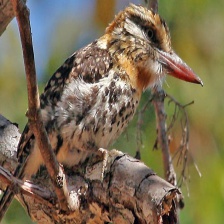
Species: BARRED PUFFBIRD
Scientific name: NYSTALUS RADIATUS